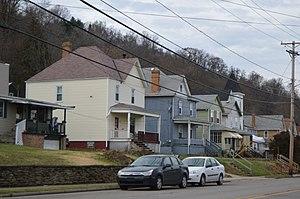
South Heights est un borough situé dans le comté de Beaver, en Pennsylvanie, aux États-Unis. En 2010, il comptait une population de 475 habitants.